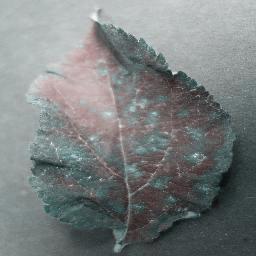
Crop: apple
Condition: cedar_rust